United States District Court for the Western District of Michigan

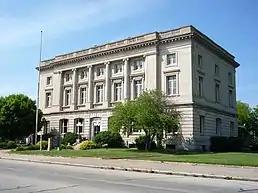
Old Federal Building in Sault Ste. Marie served as a courthouse of the Western District of Michigan; the court met there from 1912 until 1941.

The United States District Court for the District of Michigan was established on July 1, 1836, by 5 Stat. 61, with a single judgeship. The district court was not assigned to a judicial circuit, but was granted the same jurisdiction as United States circuit courts, except in appeals and writs of error, which were the jurisdiction of the Supreme Court. Due to the Toledo War, a boundary dispute with Ohio, Michigan did not become a state of the union until January 26, 1837. On March 3, 1837, Congress passed an act that repealed the circuit court jurisdiction of the U.S. District Court for the District of Michigan, assigned the District of Michigan to the Seventh Circuit, and established a U.S. circuit court for the district, 5 Stat. 176.